Kova Tilavpur

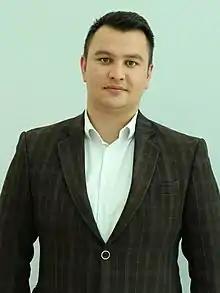

Kova Tilavpur (born 13 August 1993, Asht District, Sughd Region, Tajikistan), is a Tajik football agent, musical artist, journalist, and film actor. He is a member of the Tajik Union of Journalists.